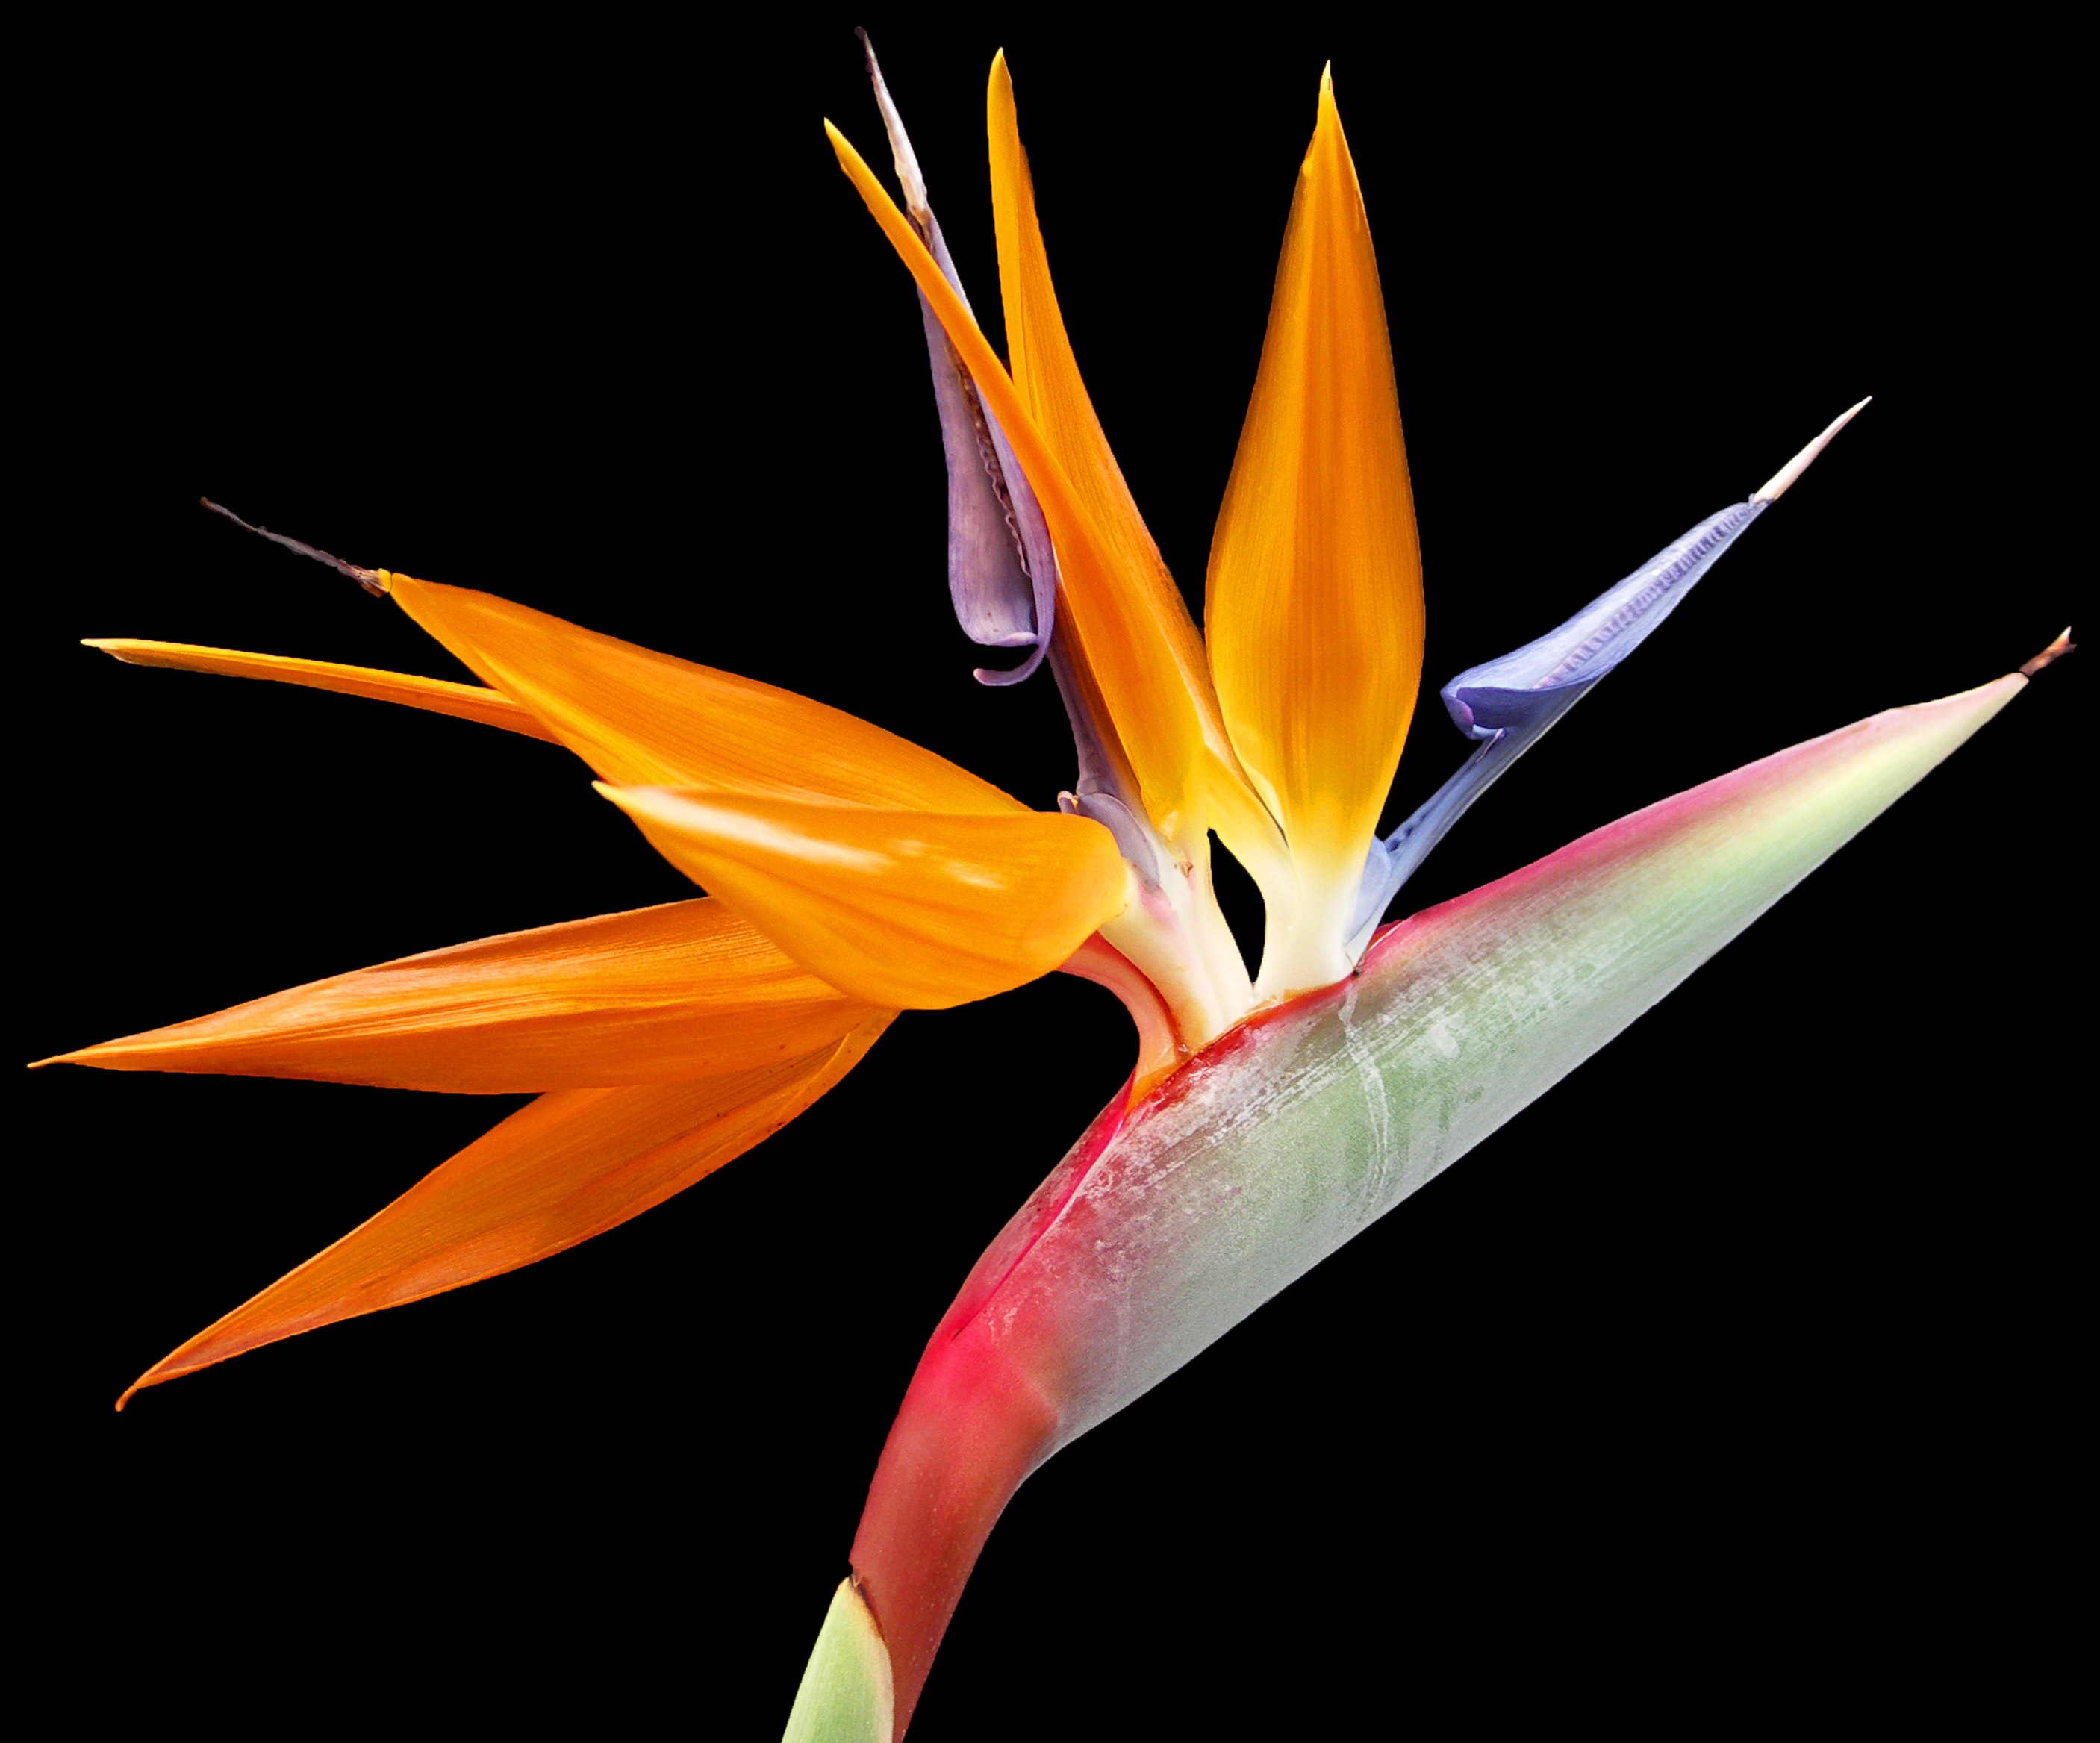
nature, plant, leaf, flower, petal, paradise, yellow, flora, illustration, macro photography, flowering plant, plant stem, land plant